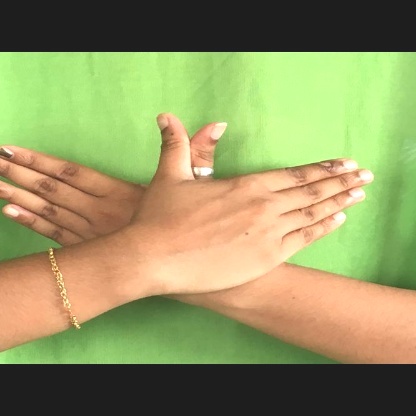
Mudra: Garuda